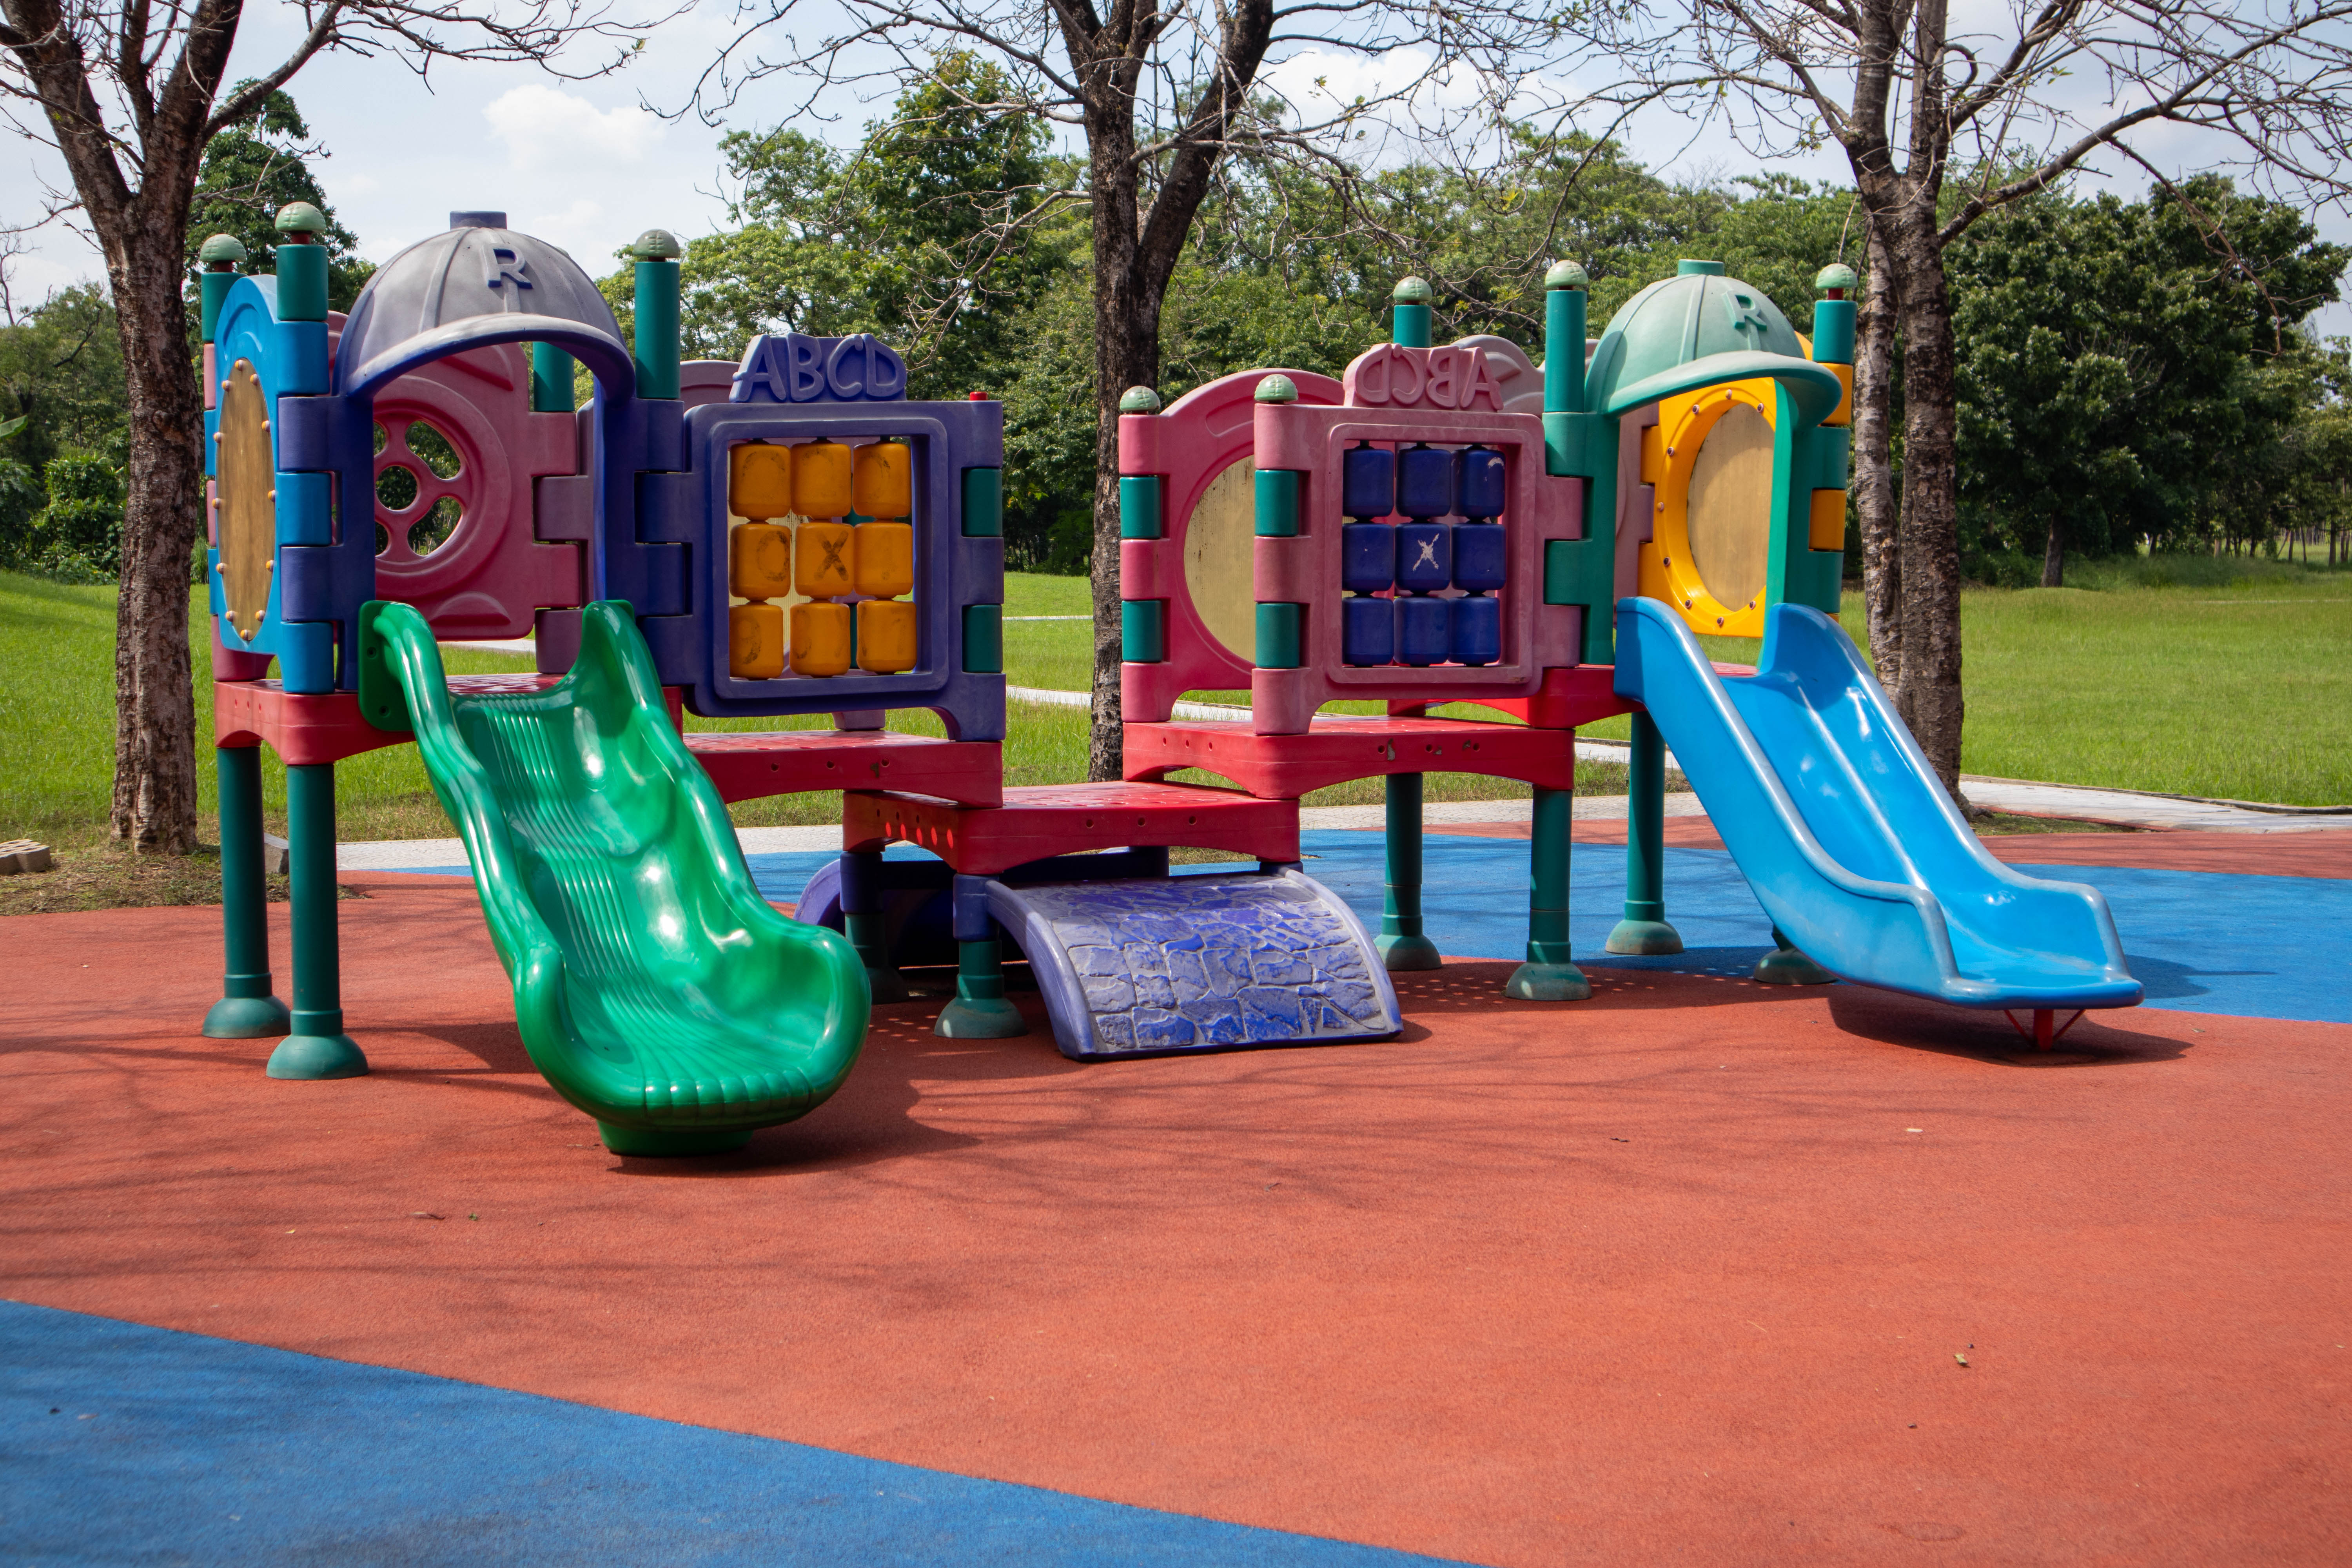
natural, playground, outdoor play equipment, public space, playground slide, chute, human settlement, majorelle blue, city, recreation, leisure, play, fun, inflatable, park